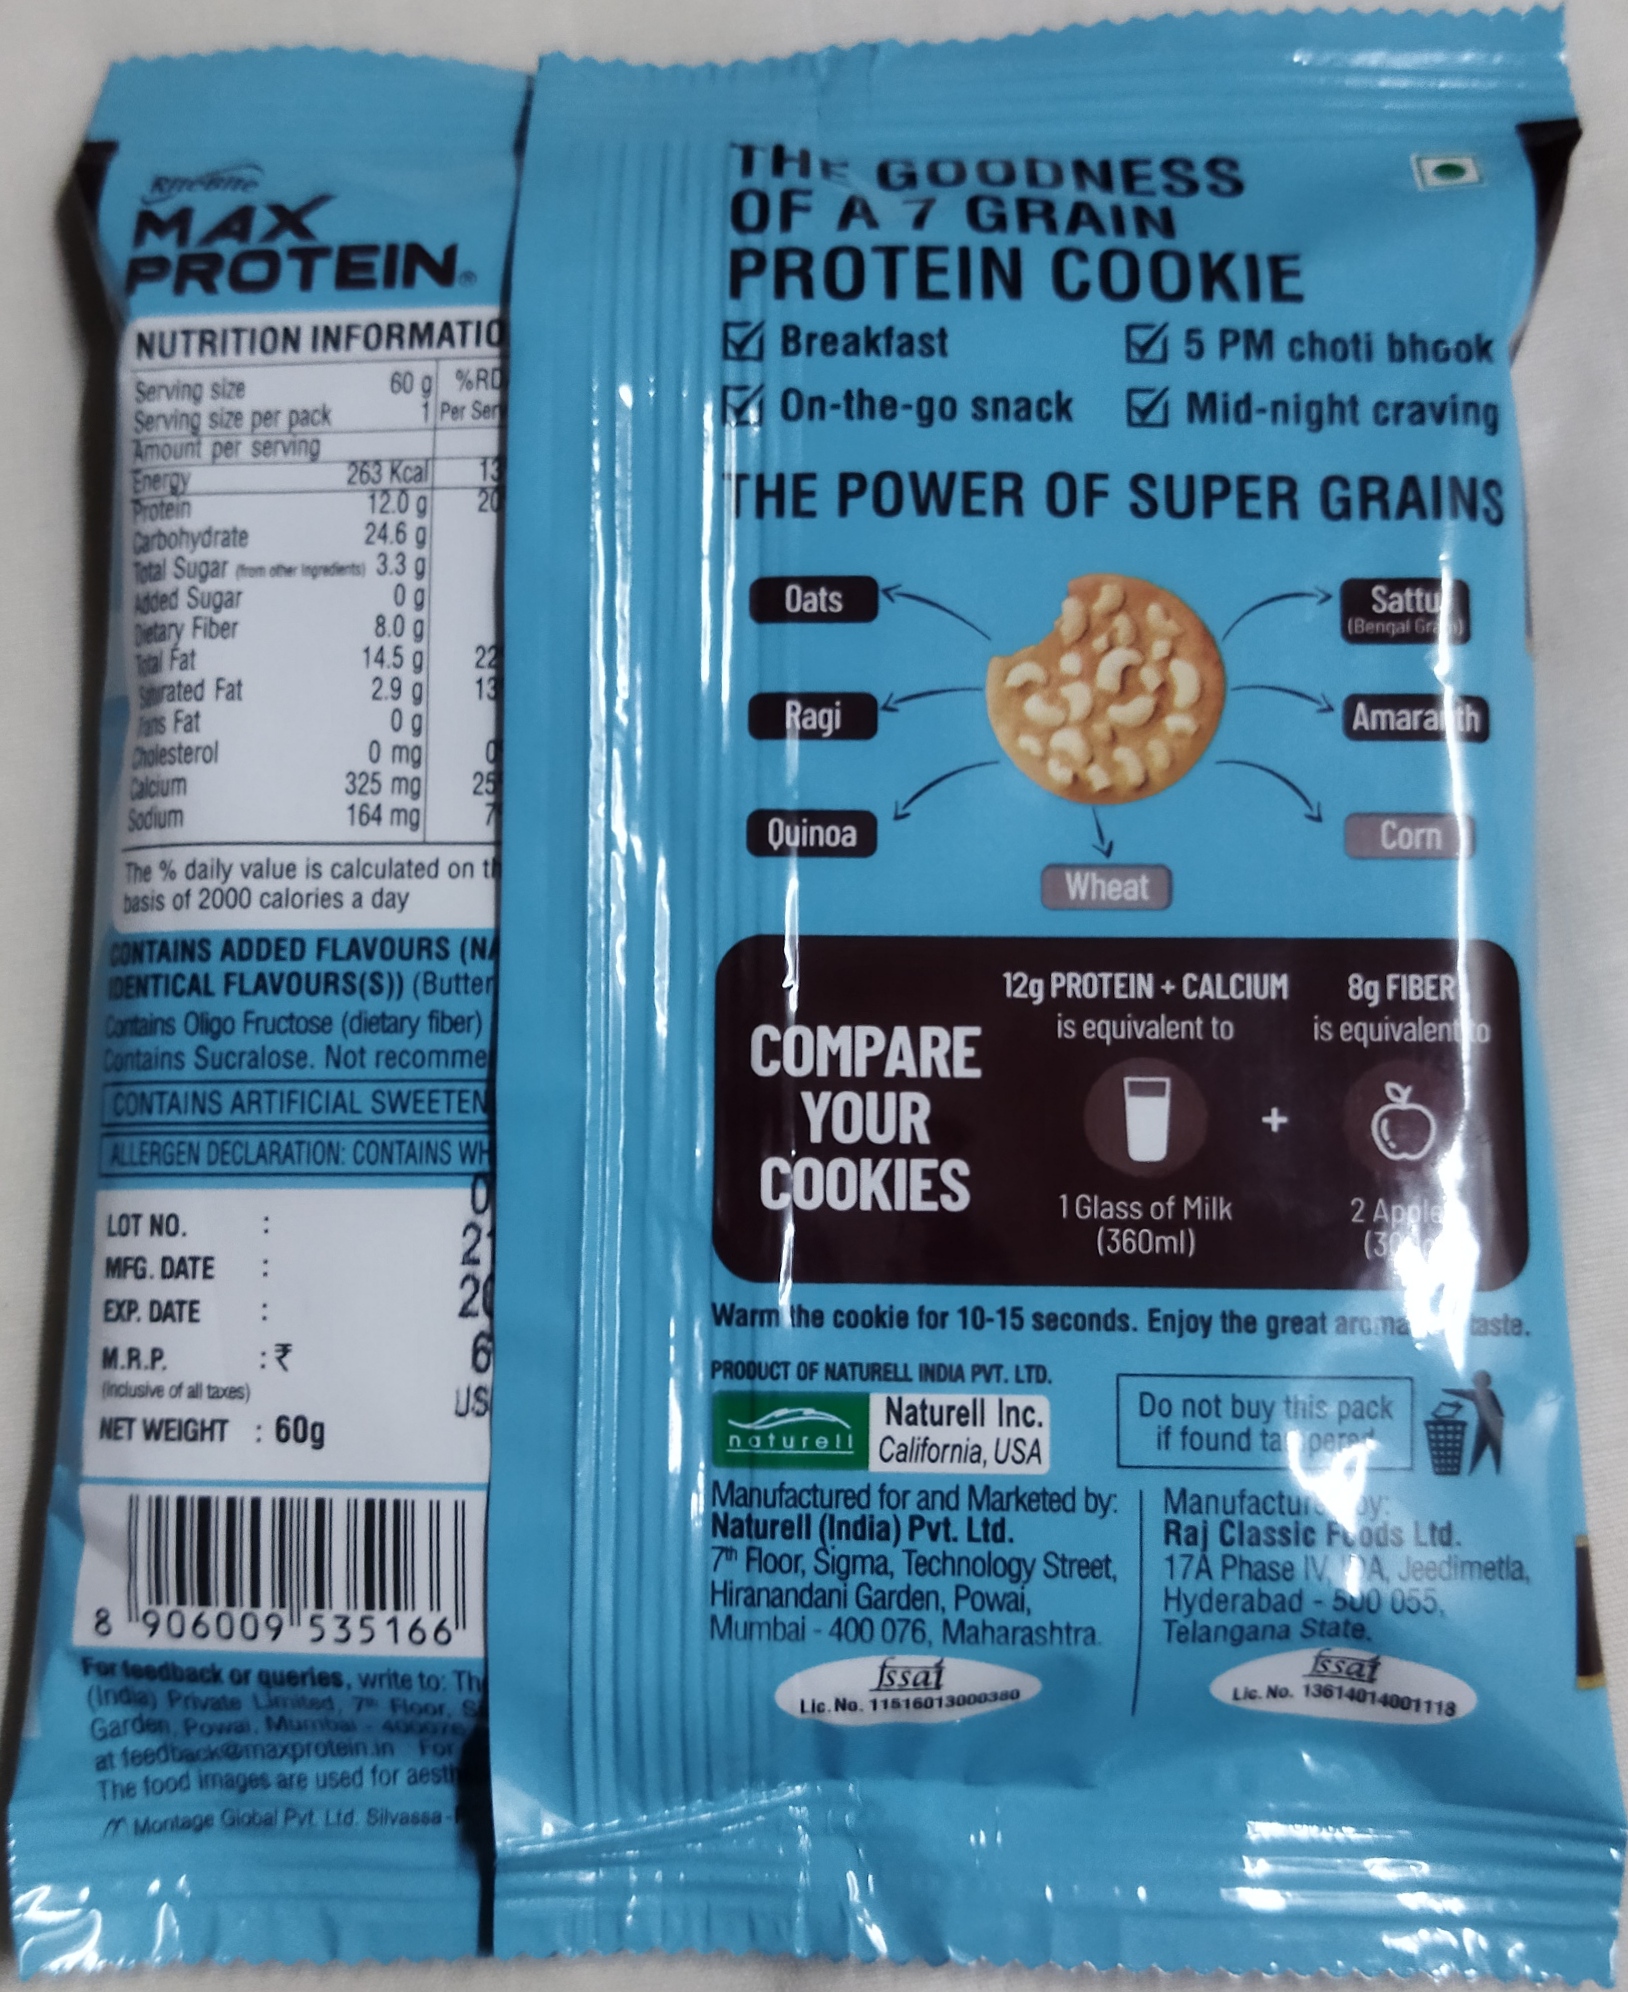
Label: plastics